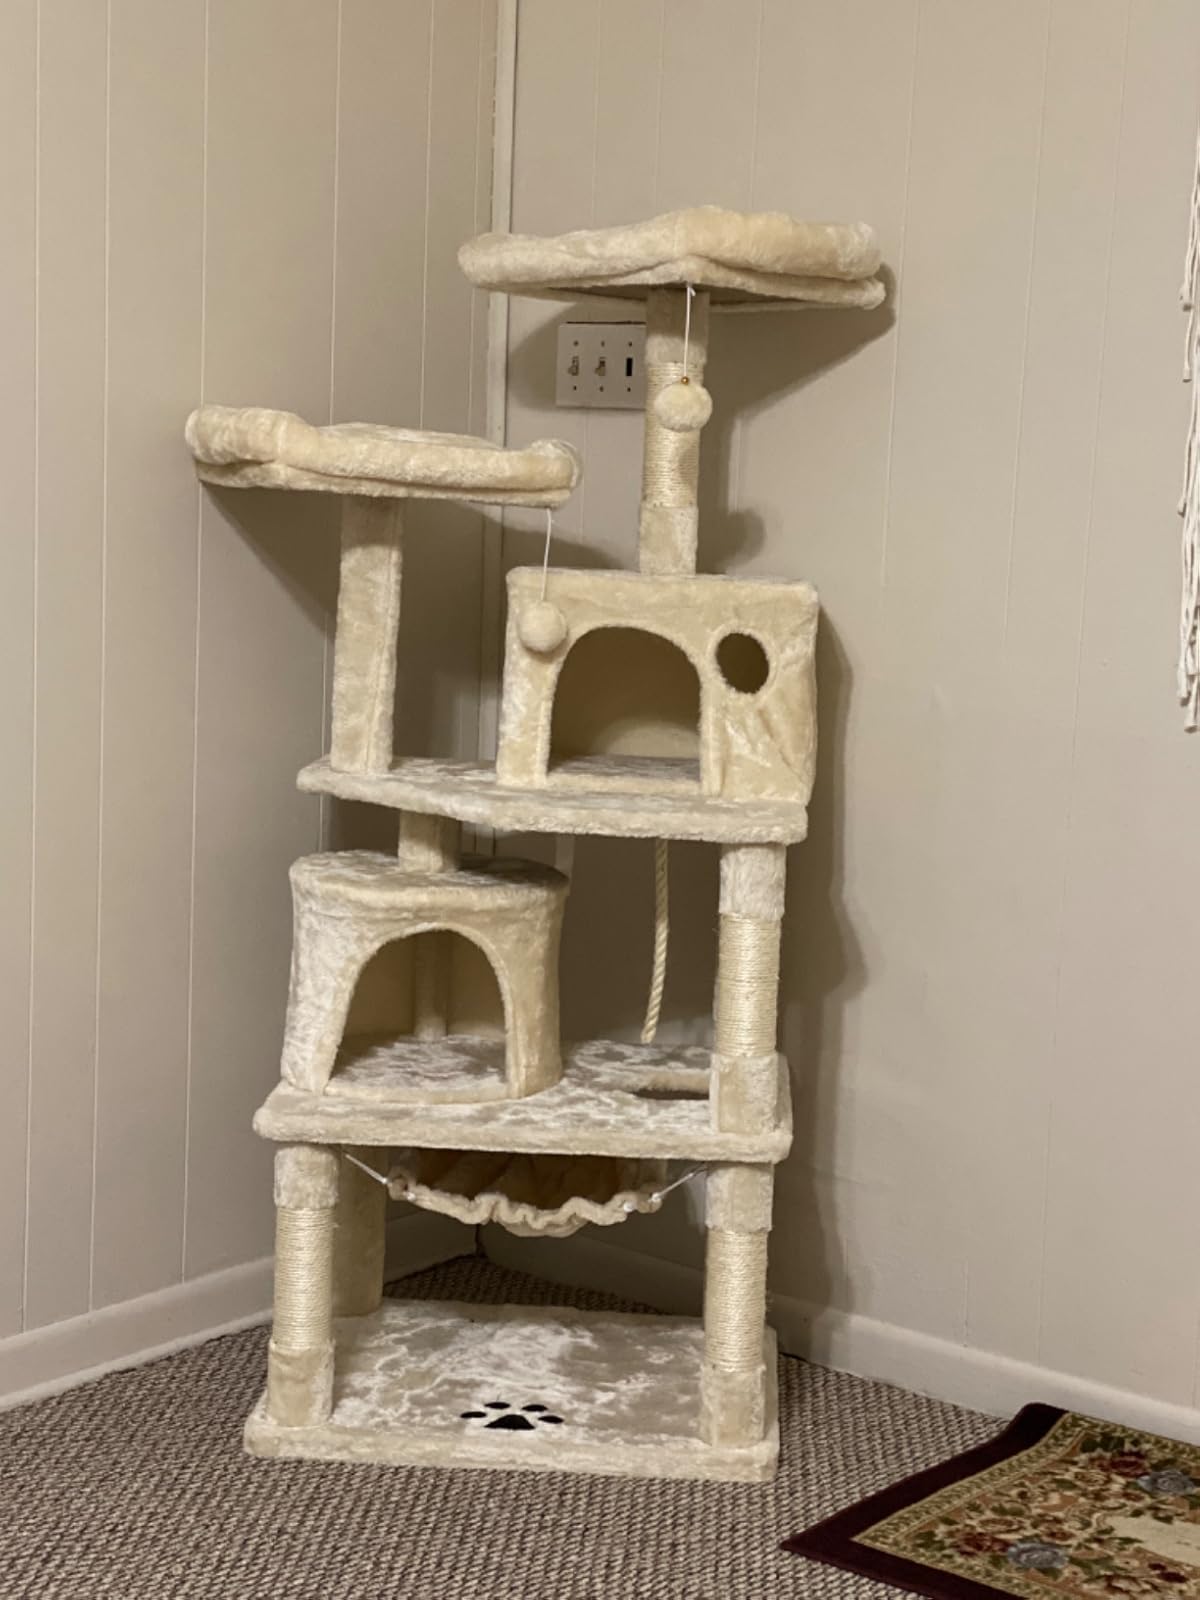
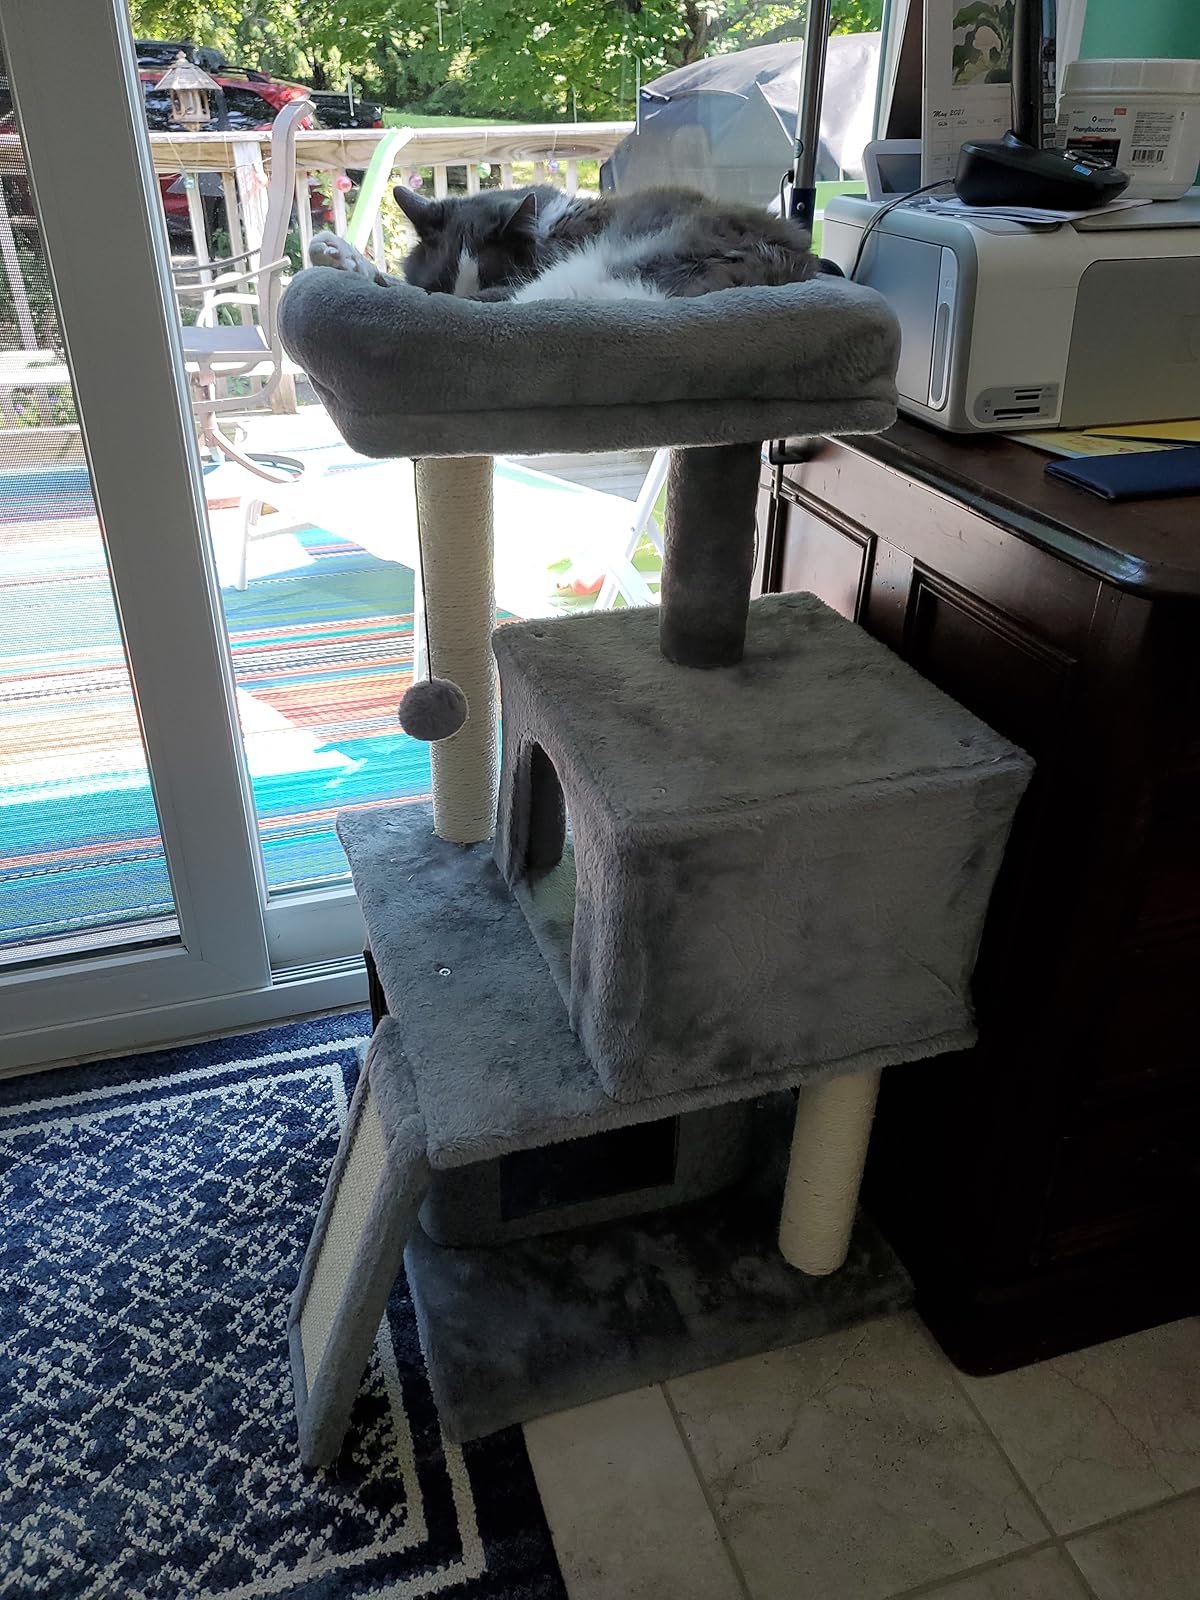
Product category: items_cat tree
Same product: no